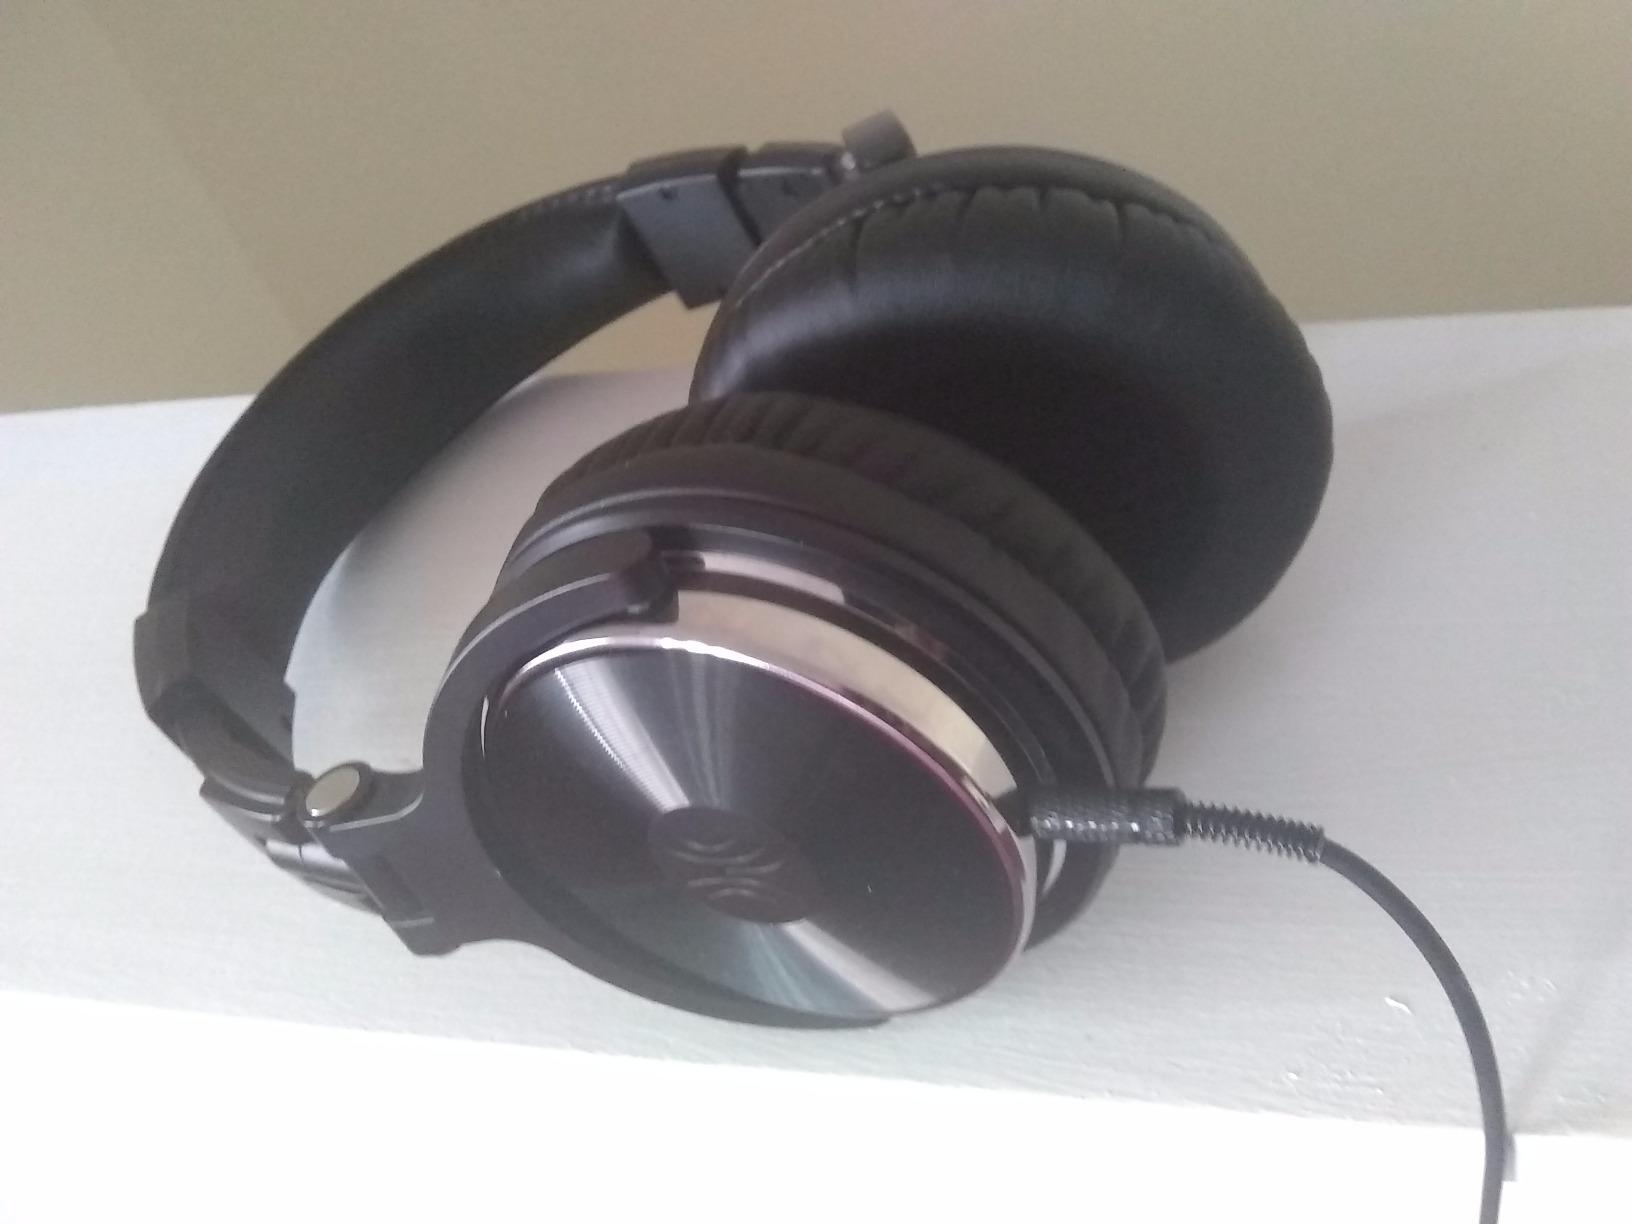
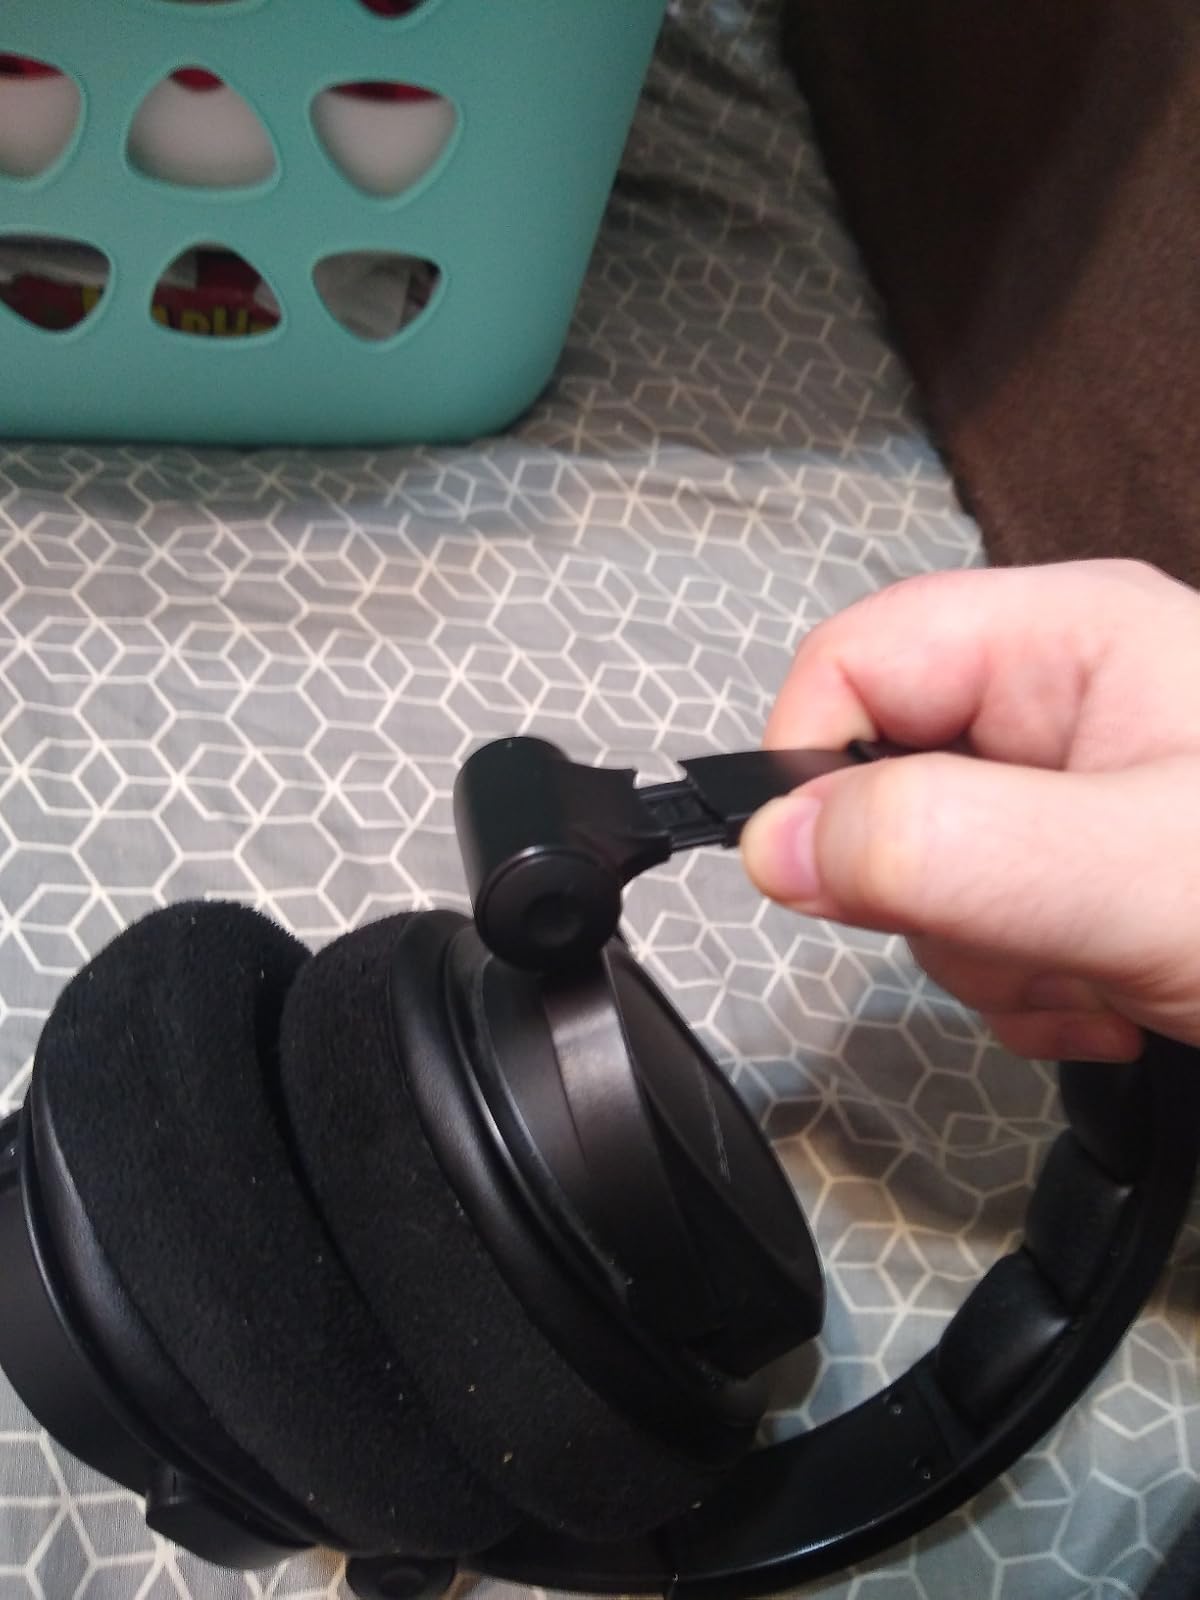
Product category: headphones
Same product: no